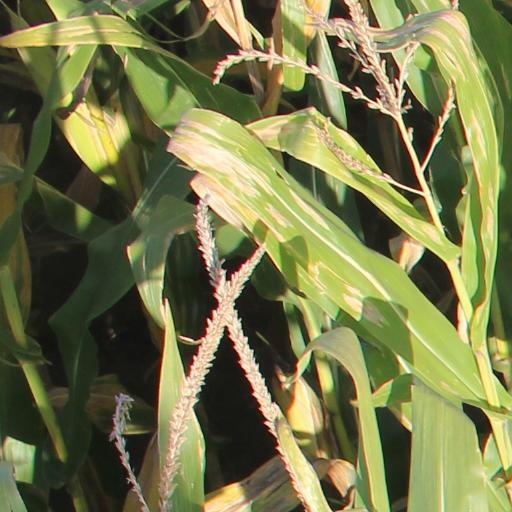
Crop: maize; corn